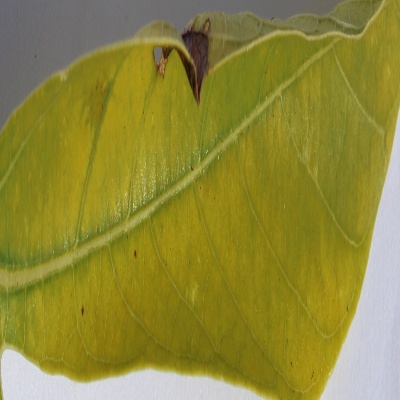
Crop: Cassava
Condition: bacterial blight